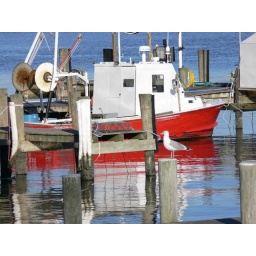
red boat in historic mystic